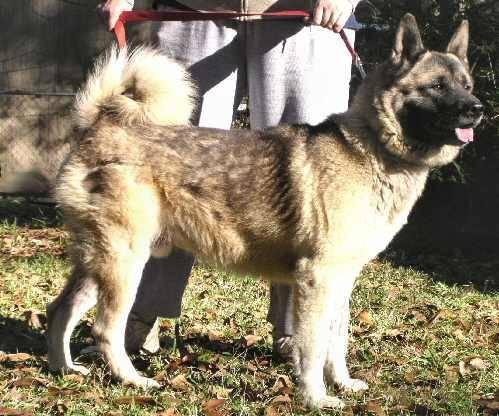
dog